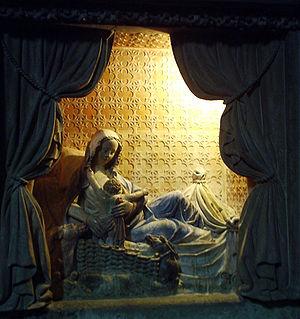
Vierge allaitante, église Saint Martin de Metz. (recadrage)
Metz [mɛs] est une commune française située dans le département de la Moselle, en Lorraine. Préfecture de département, elle fait partie, depuis le 1ᵉʳ janvier 2016, de la région administrative Grand Est, dont elle accueille les assemblées plénières. Metz et ses alentours, qui faisaient partie des Trois-Évêchés de 1552 à 1790, se trouvaient enclavés entre la Lorraine ducale et le duché de Bar jusqu'en 1766. Par ailleurs, la ville a été de 1974 à 2015 le chef-lieu de la région de Lorraine.
La Vierge du lait ou Vierge allaitante, est une des variantes iconographiques de la peinture chrétienne du thème de la Vierge à l'Enfant.